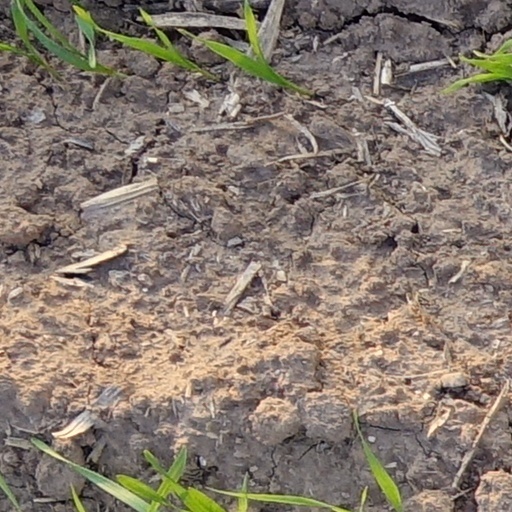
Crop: wheat